SMS Oldenburg (1884)

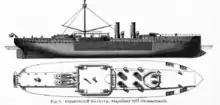
Illustration of the class, of which was originally to have been a member

Following the Franco-Prussian War of 1870–1871, General Albrecht von Stosch became the Chief of the Imperial Admiralty; he immediately set about drafting a new fleet plan that was based on the previous program that had been approved in 1867. Stosch saw the role of the navy as primarily defensive; a fleet of ironclad warships would be kept in German waters to defend the coast against the type of blockade the Danish Navy had imposed during the Second Schleswig War and the French Navy had put into place during the Franco-Prussian conflict. Stosch's fleet plan, finalized in 1873, called for a total of eight ocean-going ironclads and six smaller, armored corvettes suited for operations in coastal waters. The ocean-going component had been completed with the , and of the six corvettes, five had been built: and the four s. The last corvette was originally intended to be a fifth -type vessel, but dissatisfaction with the design led many senior officers to push for a revised version.